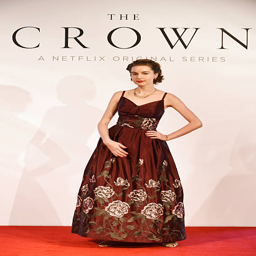
a model poses at a presentation featuring costumes from new series with costume designer .